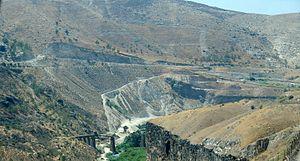
Le Yarmouk est le principal affluent du Jourdain. Le cours de cette rivière traverse une partie de la Syrie, de la Jordanie et d'Israël et draine une grande partie du plateau du Hauran. Le confluent avec le Jourdain se situe à environ 7 km au sud de l'exutoire du lac de Tibériade. La rivière qui forme la limite sud du plateau du Golan, sépare Israël et la Jordanie dans sa partie la plus basse, et la Syrie de la Jordanie dans sa partie haute.